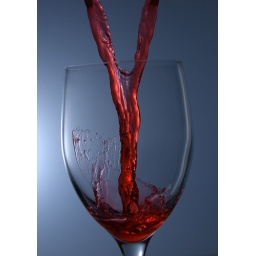
Dumped colored water into glass using custom rig and captured using quaketronics flash controller.Cropped, sharpened and used saturation feature in Picasa